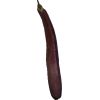
Label: Eggplant long 1